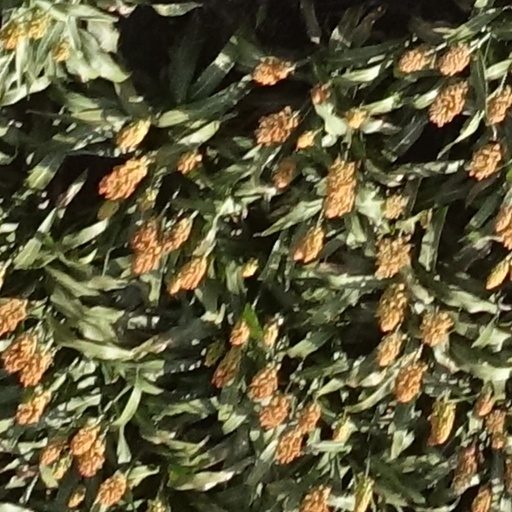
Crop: sorghum